Rimac Automobili

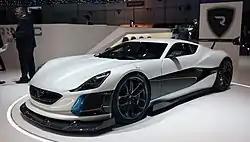
Rimac Concept S at the 2016 Geneva Motor Show

The "Concept One" is an all-electric battery-powered sports car. With a curb weight of 1,850 kg, and a power output of , the Concept One can reach 100 km/h from a standstill in 2.6 seconds and continue to accelerate to a top speed of . 92 kWh of energy in the battery modules deliver enough energy to permit 600 km of range. The car was first unveiled in 2011 at the Frankfurt Motor Show, when some parts were contracted to other companies. The production version was introduced in 2016.